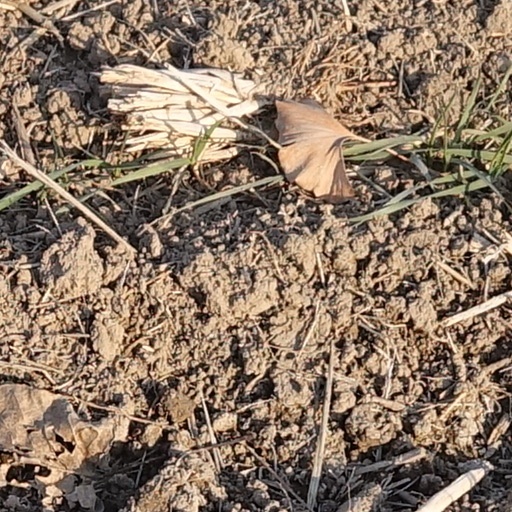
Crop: wheat